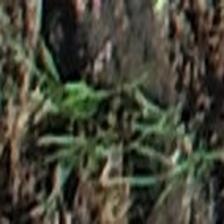
Label: clustered